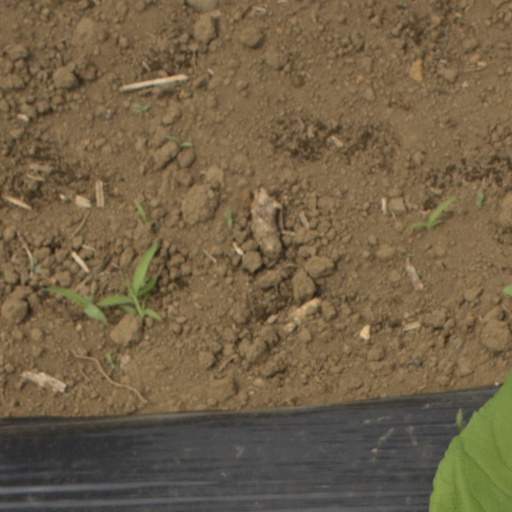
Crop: Jerusalem artichoke